Nomads of the Nine Nations

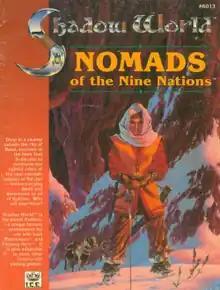
Cover art by Richard Hescox

Nomads of the Nine Nations is a supplement published by Iron Crown Enterprises (I.C.E.) in 1990 for the fantasy role-playing campaign setting "Shadow World" that uses either the "Rolemaster" or the "Fantasy Hero" role-playing rules system.